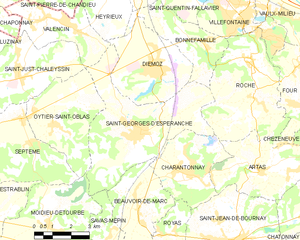
Saint-Georges-d'Espéranche est une commune française située dans le département de l'Isère, en région Auvergne-Rhône-Alpes.